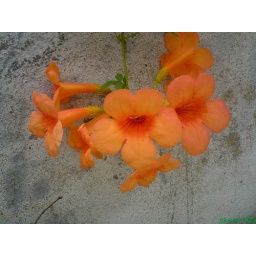
flowers in my home garden